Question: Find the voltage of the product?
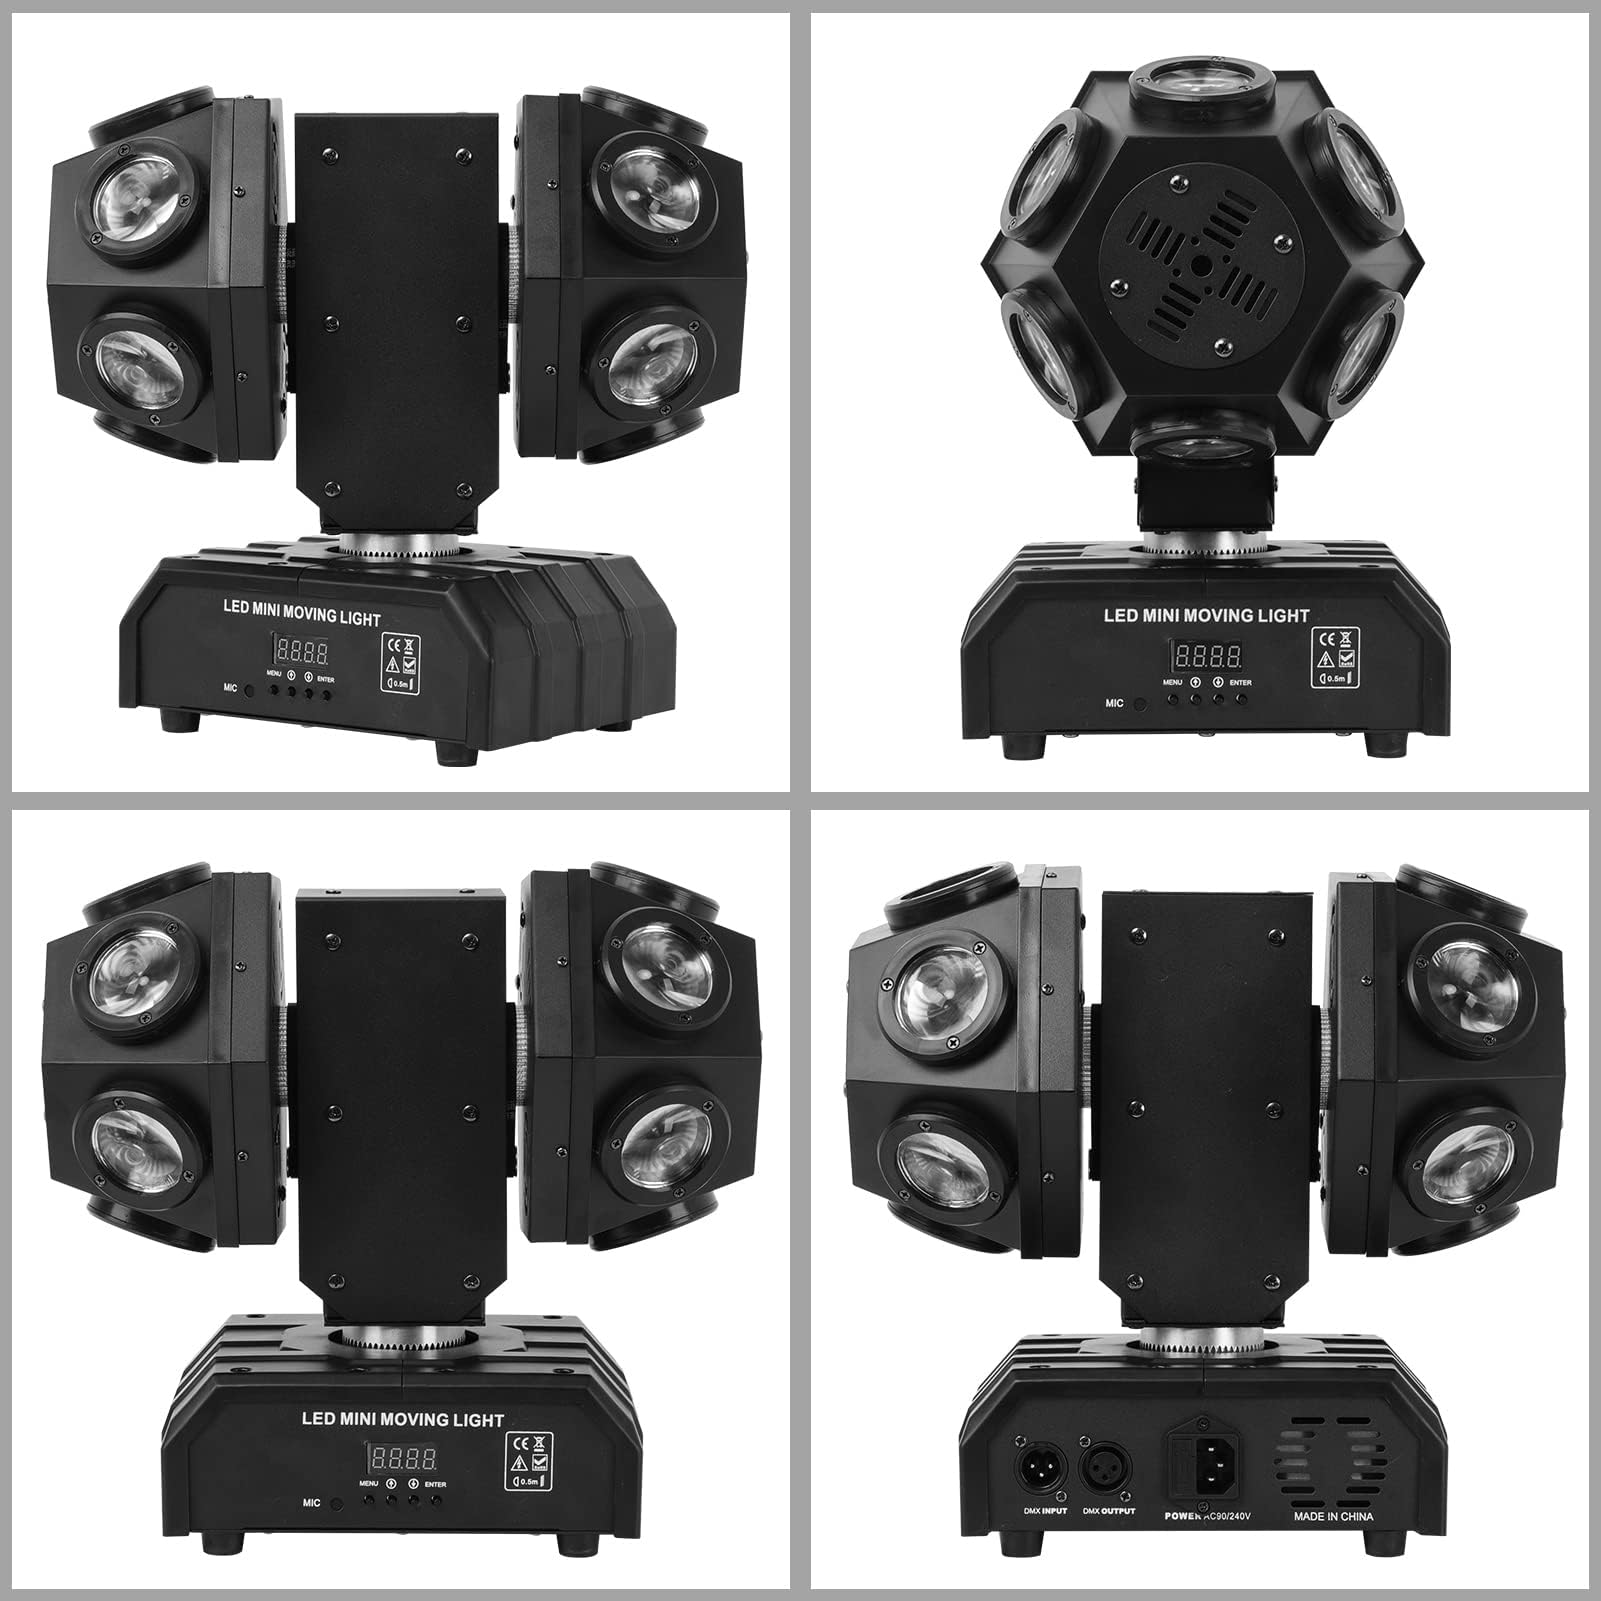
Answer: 0.375 volt